Welsh mythology

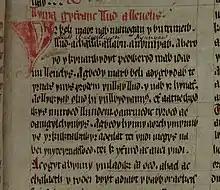
The opening lines of Lludd and Llefelys (Bodleian Library's manuscript)

This account is so different from Geoffrey of Monmouth's account of Maximian (as Geoffrey calls him) in Historia regum Britanniae that scholars agree that the Dream cannot be based purely on Geoffrey's version. The Dream's account also seems to accord better with details in the Triads, so it perhaps reflects an earlier tradition.